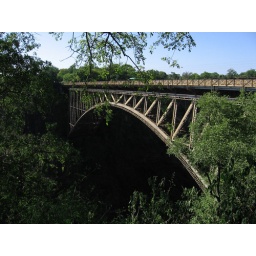
The bridge is 250&amp;nbsp;m across, at a height of 128&amp;nbsp;m above the low water mark.